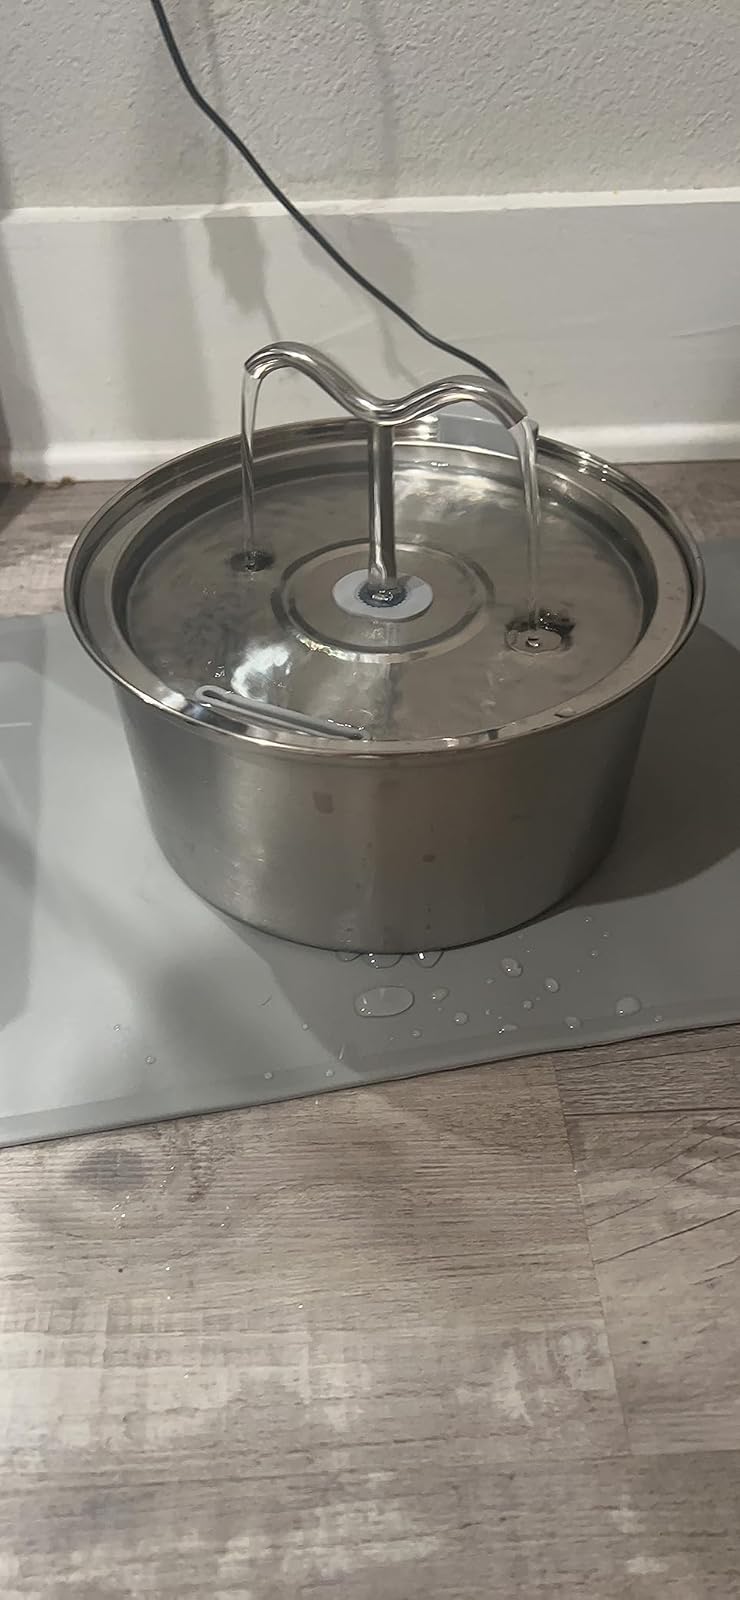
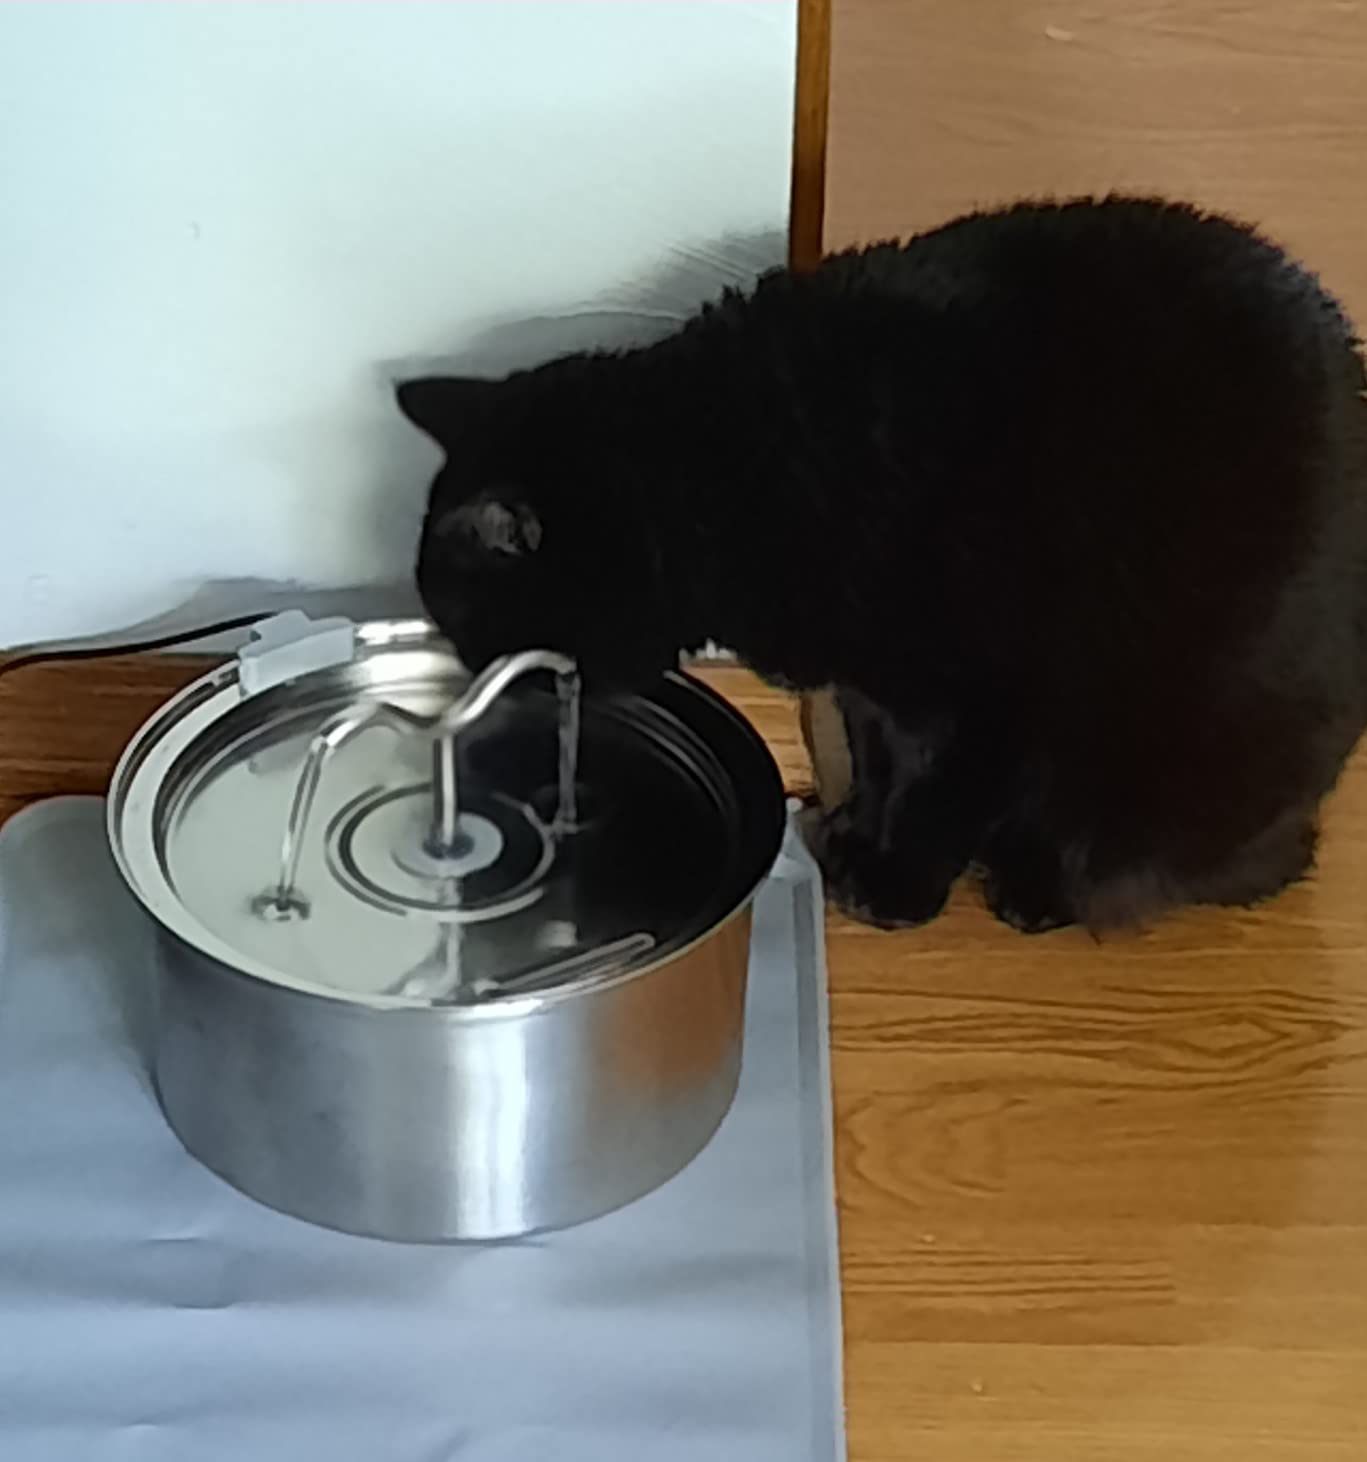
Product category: items_bowl
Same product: yes